Calothamnus gibbosus

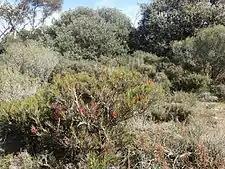
"C. gibbosus" growing near Ravensthorpe

"Calothamnus gibbosus" was first formally described in 1867 by George Bentham from a specimen collected by James Drummond near the "Gardner River". The specific epithet ("gibbosus") is a Latin word meaning "humped".